Nazi persecution of the Catholic Church in Poland

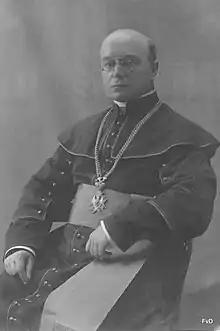
The Blessed Antoni Zawistowski was tortured and murdered at Dachau in 1942. 1780 Polish clergy were sent to Dachau, and many are remembered among the 108 Polish Martyrs of World War II.

In the aftermath of invasion, the Primate of Poland, Cardinal August Hlond, submitted an official account of the persecutions of the Polish Church to the Vatican. He reported seizures of church property and abuse of clergy and nuns in the Archdiocese of Gniezno: